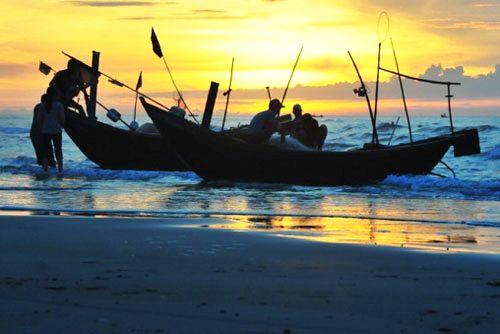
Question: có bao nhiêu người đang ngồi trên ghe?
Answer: có hai người đang ngồi trên ghe